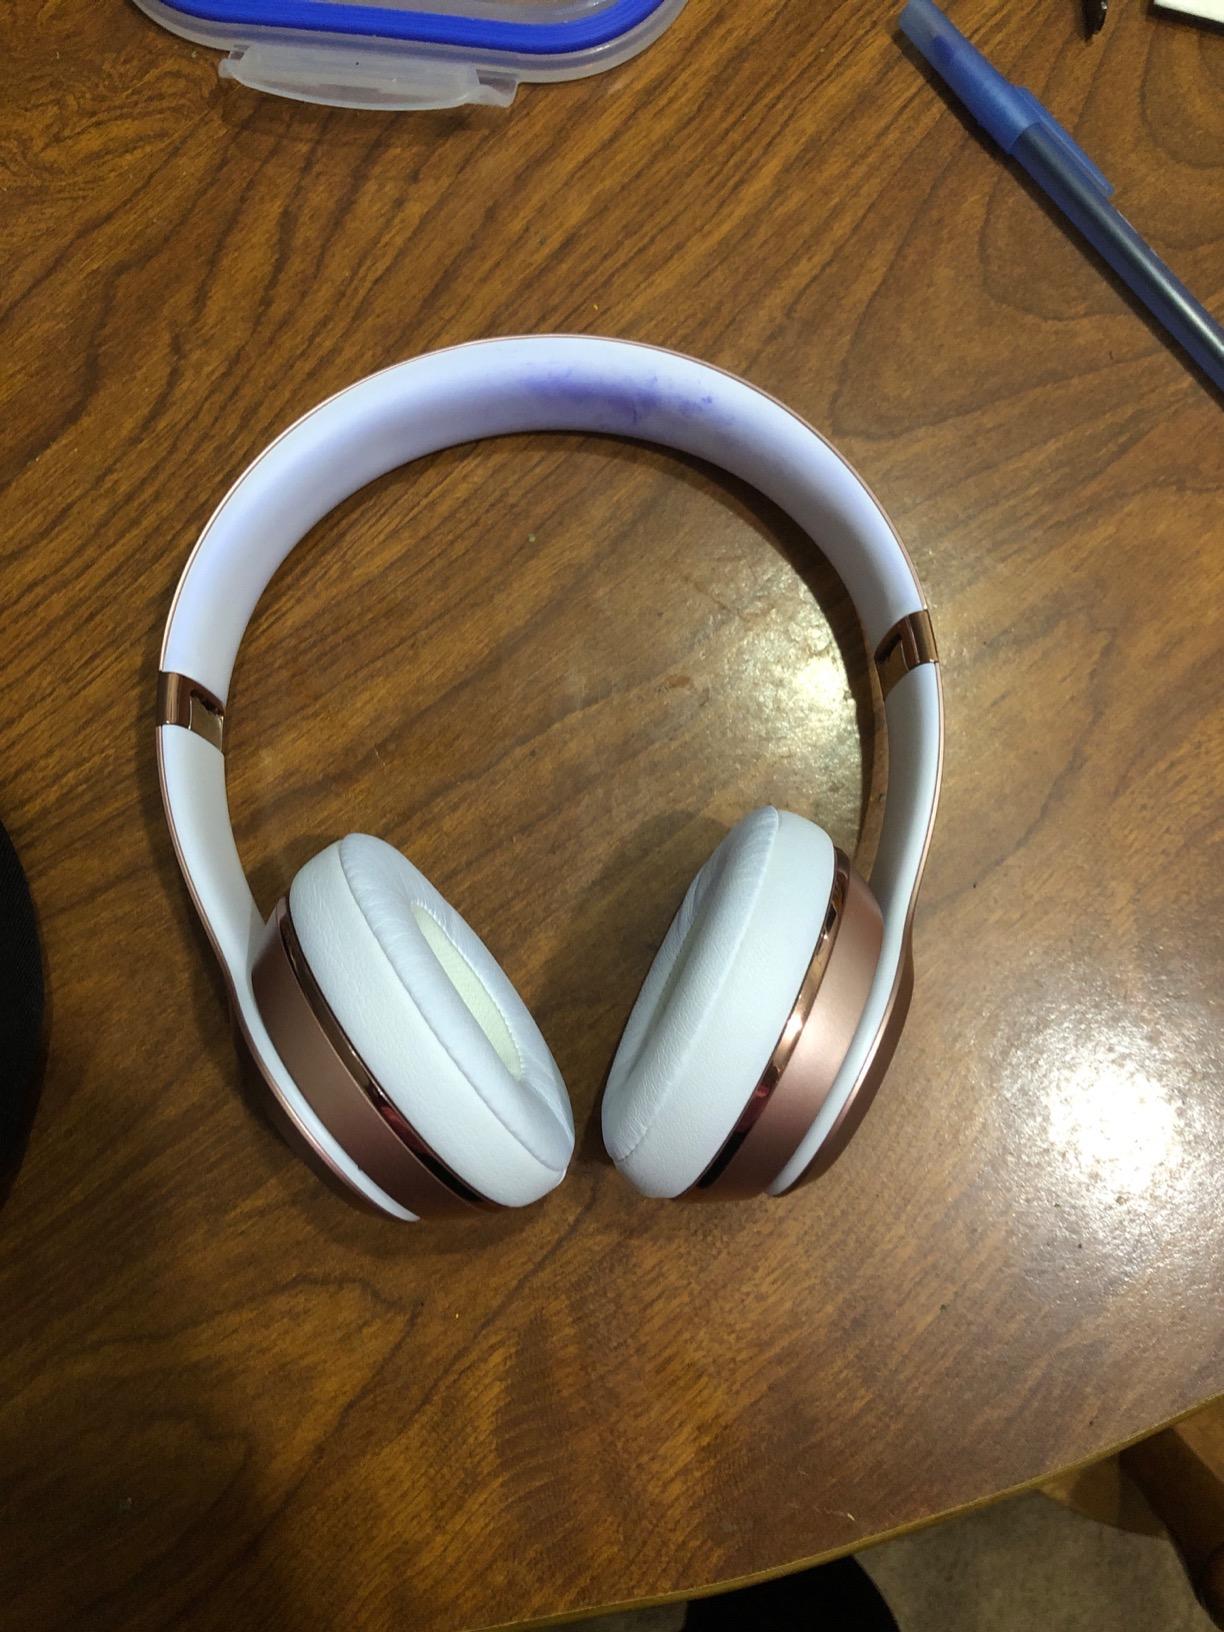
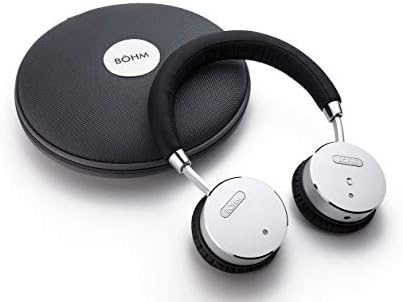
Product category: headphones
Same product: no